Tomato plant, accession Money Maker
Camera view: bottom (45 deg); turntable rotation: 270 degrees
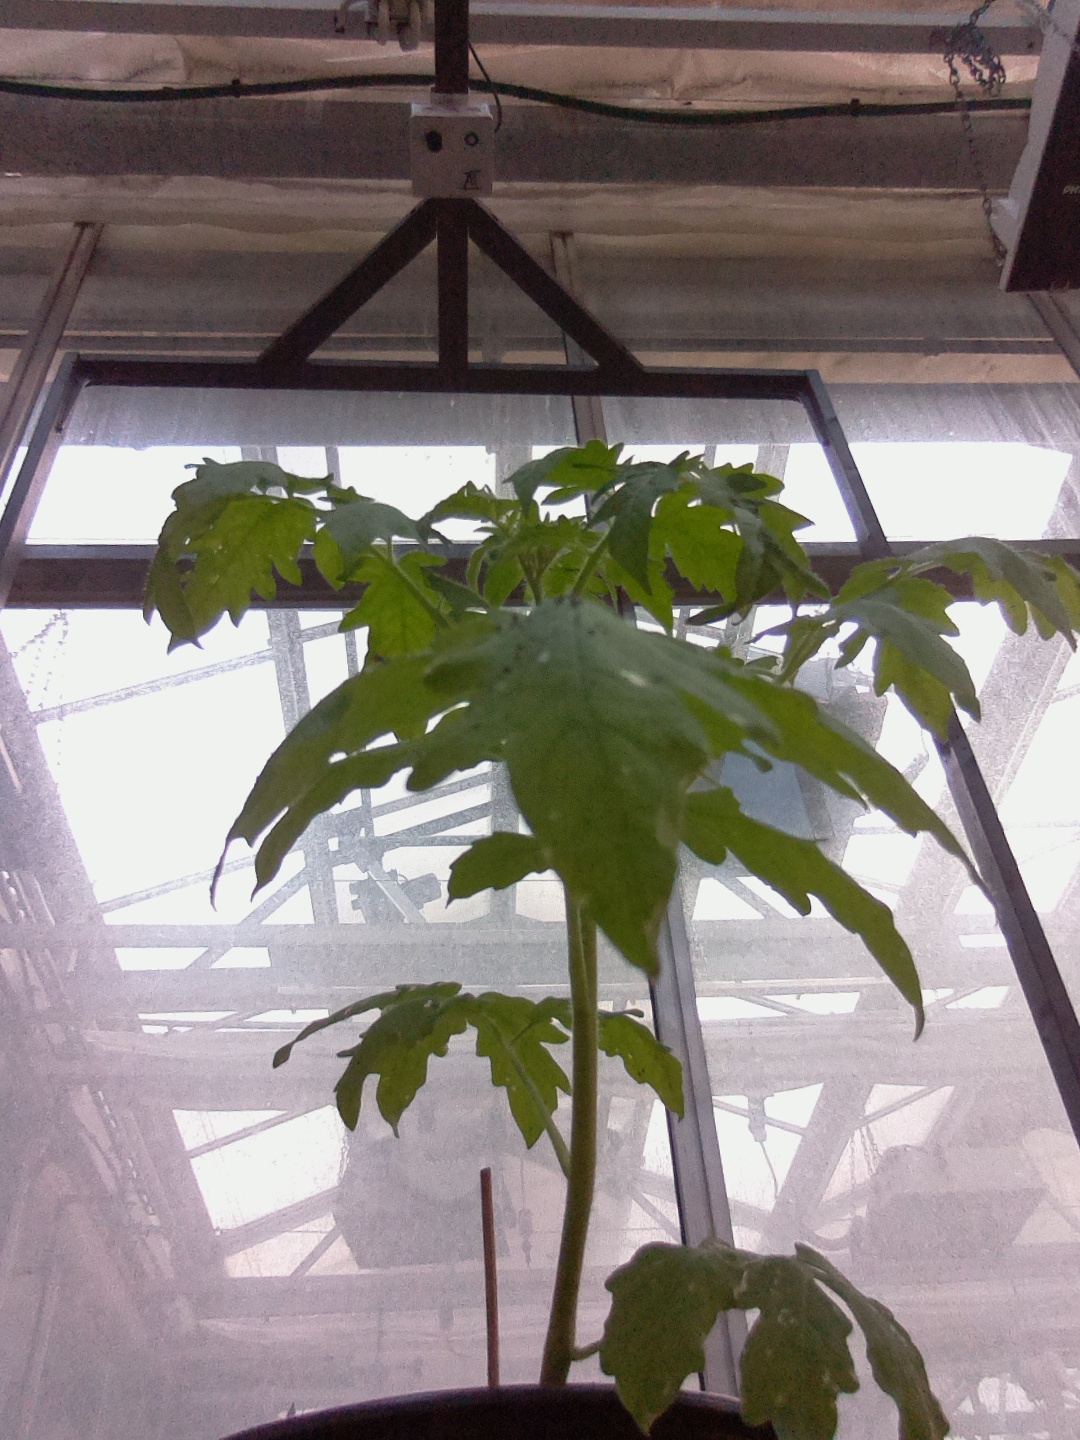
BBCH growth stage 13: 6 of true leaves visible